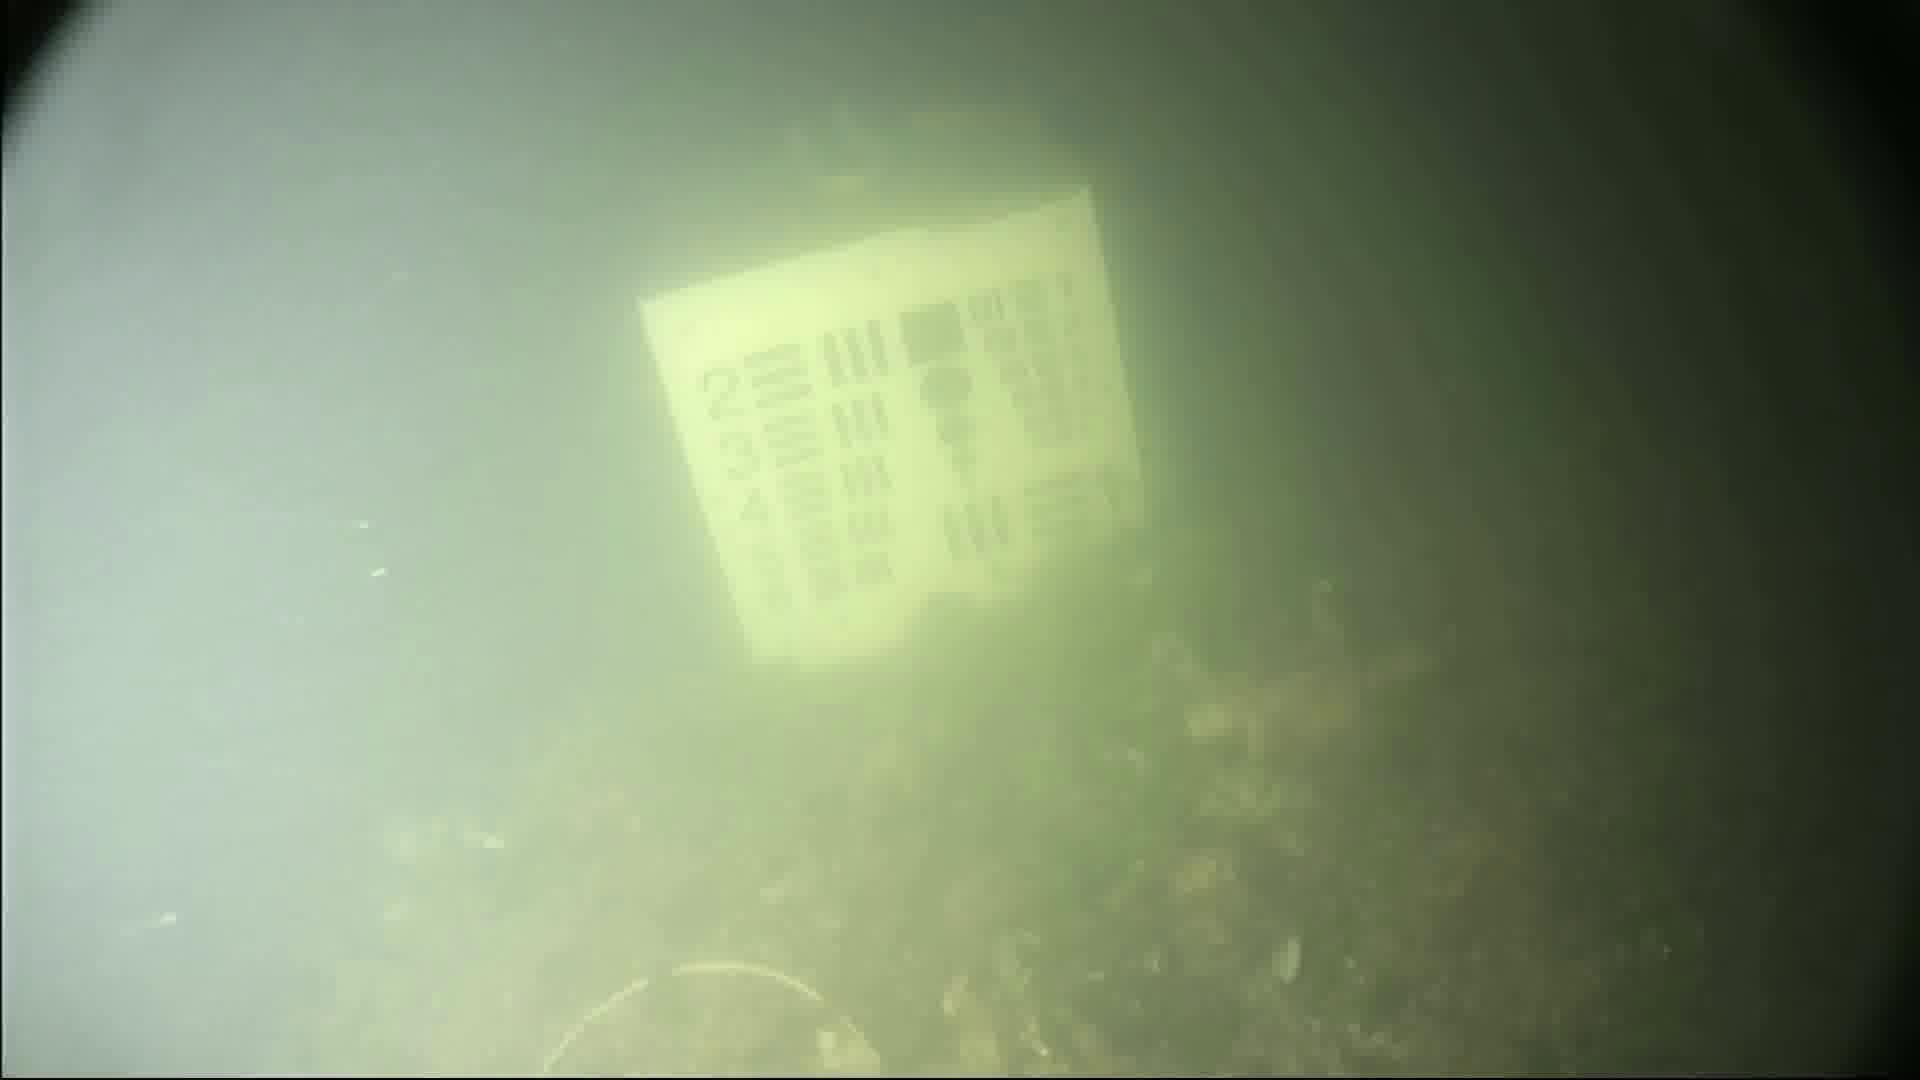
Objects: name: crab